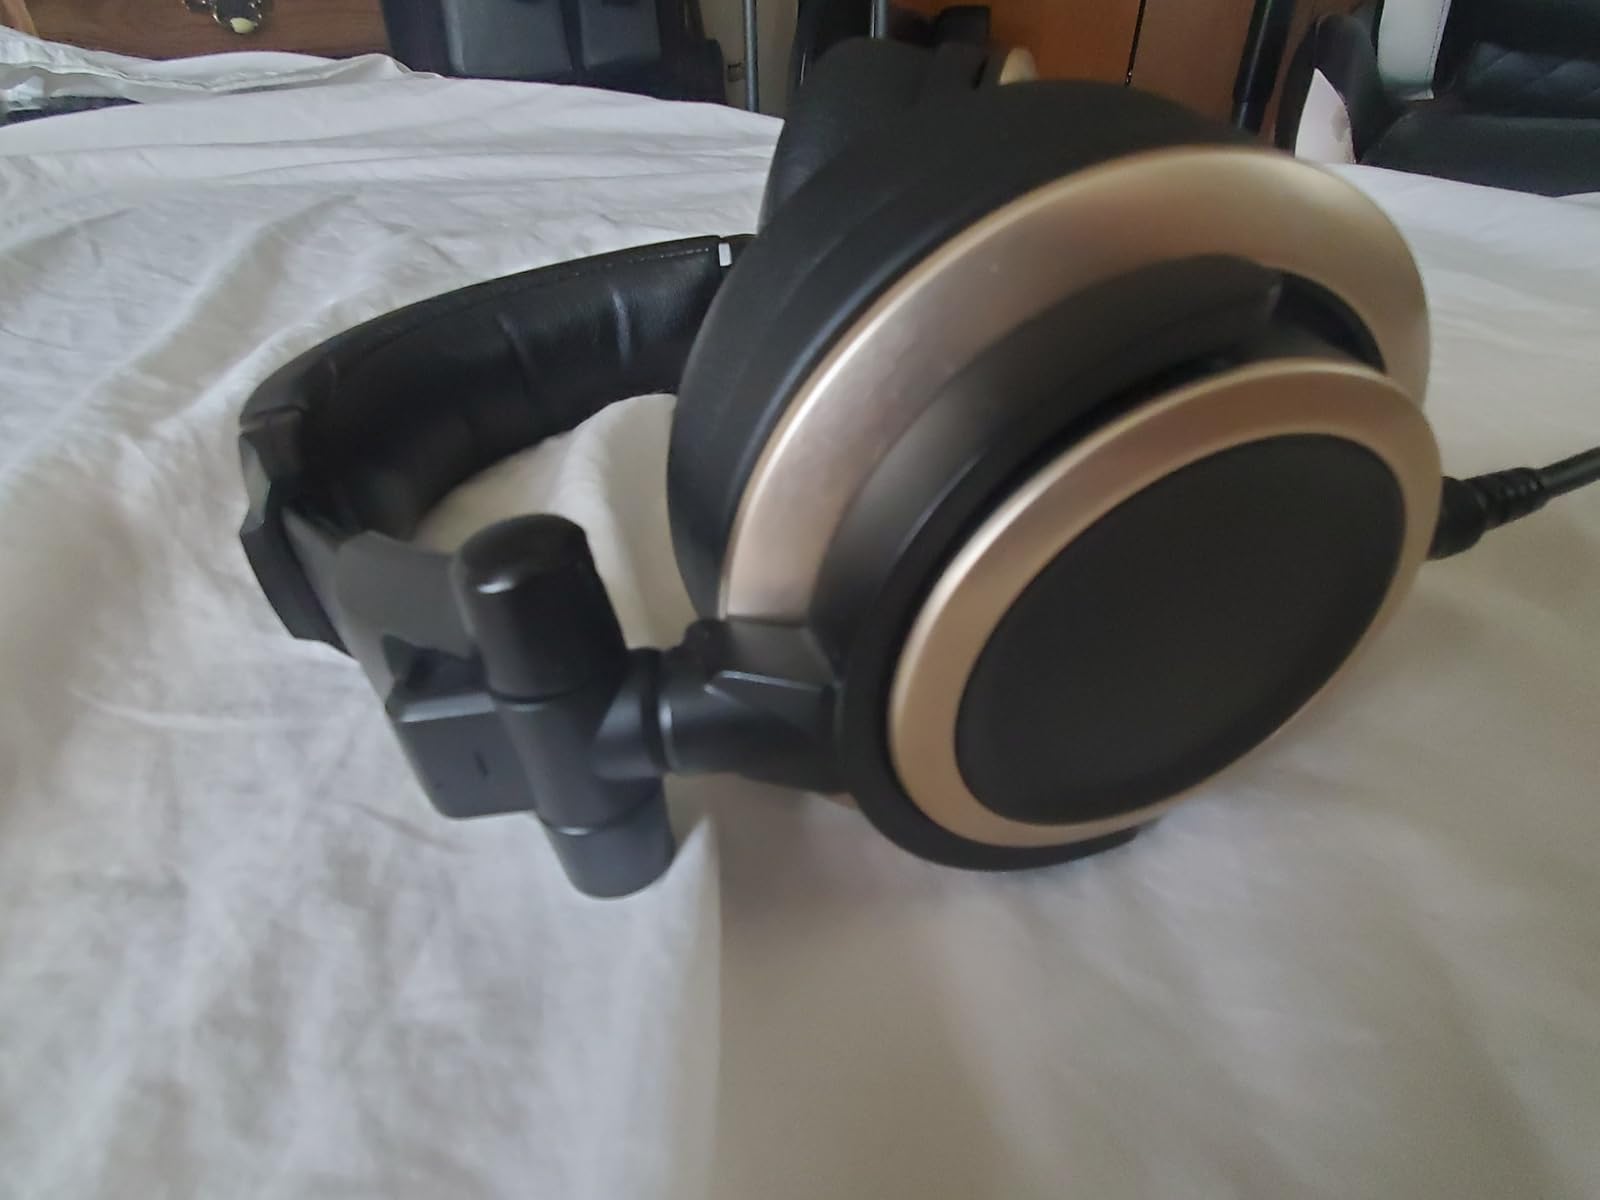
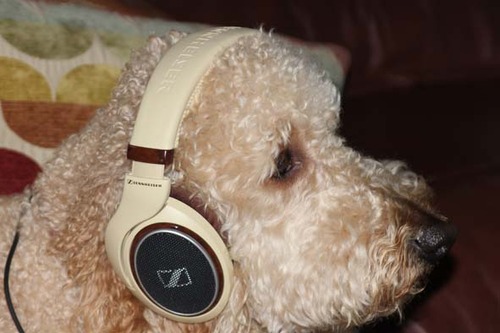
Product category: headphones
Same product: no